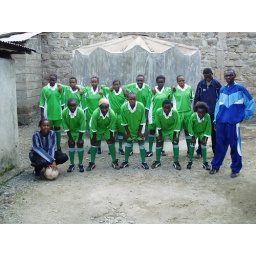
The senior girls in their new green kit and with their coach -- ready for action.